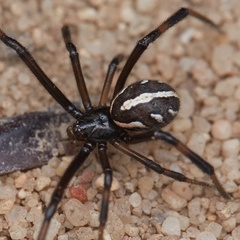
Species: Lactrodectus_hesperus